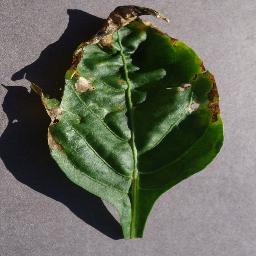
Label: Pepper,_bell___Bacterial_spot